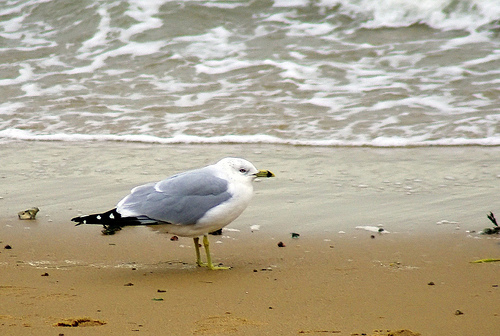
white bird, with grey wings and a black/white tail.
a large bird with dark grey wing feathers, a white face and breast, and black tail feathers.
this bird has white covering its head, neck , breast, belly and vent, grey on its coverts and secondaries with two white wing bars, and black rectrices with white spots.
the bird has grey primaries and secondaries, black vent and tail, and it's breast is white.
this white bird has gray wings and black tail feathers.
the bird has a white head and lower body, grey wings, and a black tail. its legs and beak are yellow. it's beak looks like a ripe banana.
a white body bird with a small head in comparison to the body.
a fat looking bird with a yellow beak and a blue and white body.
the bird is medium in size with long yellow feet, a white belly, grey secondaries and black outer reticules with white spots.
white head, throat, breast and abdomen; grey back and winglets; short bill, short tarsus
Species: Ring Billed Gull